Potsdam Sandstone

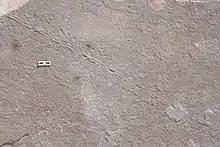
"Protichnites" in the lower Potsdam Sandstone.

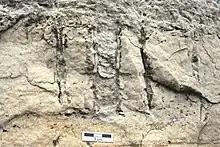
"Diplocraterion" in the upper Potsdam Sandstone.

Fossil remains of whole animals are rare in the Potsdam Sandstone (although several relatively complete arthropods are known such as "Aglaspis" and "Mictomerus"), but there are some significant occurrences of trace fossils. Trace fossils in the unit include both vertical burrows, such as "Diplocraterion" and "Skolithos" and horizontal trackways, such as "Diplichnites", "Protichnites", and "Climactichnites". In 1903, a 20-ton (18-tonne) slab of Potsdam Sandstone from Clinton County, New York, displaying tracks attributed to trilobites, was placed in the New York State Museum. Fossil impressions of the whole bodies of jellyfish have also been found in the Potsdam.